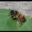
Label: bee